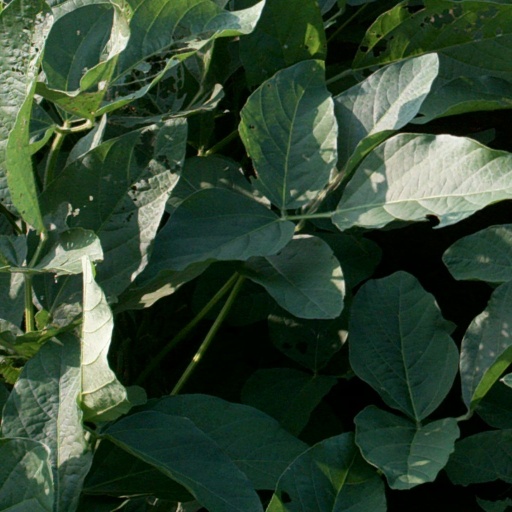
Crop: soybean